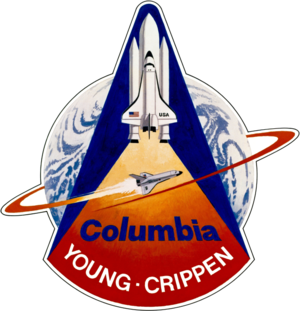
Robert Laurel Crippen dit Bob Crippen est un astronaute américain né le 10 septembre 1937. Il est le premier pilote d'une navette spatiale.
STS-1 est le premier vol de la navette spatiale américaine. Celle-ci, qui comprend l'orbiteur Columbia, est lancée le 12 avril 1981 et, après avoir bouclé 36 orbites, atterrit le 14 avril 1981. L'objectif de cette mission, dont l'équipage est réduit aux deux pilotes John W. Young et Robert L. Crippen, est de qualifier le fonctionnement de la navette durant toutes les phases du vol. La mission se déroule sans problème majeur, même si elle permet de mettre en évidence un certain nombre d'anomalies qui auraient pu avoir des conséquences graves. STS-1 marque l'aboutissement du projet de navette, entamé en 1968 et lancé officiellement en janvier 1972. C'est également la première mission habitée américaine depuis le vol Apollo-Soyouz, en juillet 1975.
STS-2 est la deuxième mission de la navette spatiale américaine. Comme la première, elle utilise l'orbiteur Columbia. C'est la première fois qu'un engin spatial habité quitte la Terre pour la seconde fois et retourne dans l'espace. À l'origine, cette mission devait servir à rehausser l'orbite de la station spatiale Skylab mais lors du lancement de STS-2, la construction des navettes ayant pris du retard, Skylab n'existait plus, ayant été deux ans plus tôt désorbitée et s'étant désintégrée en rentrant dans l'atmosphère.